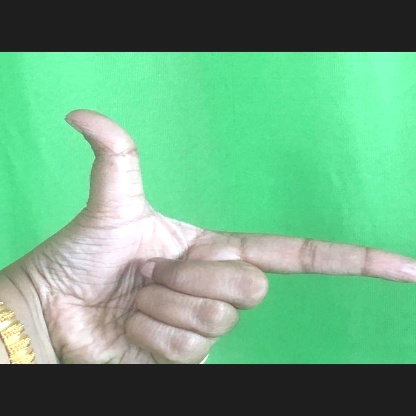
Mudra: Chandrakala